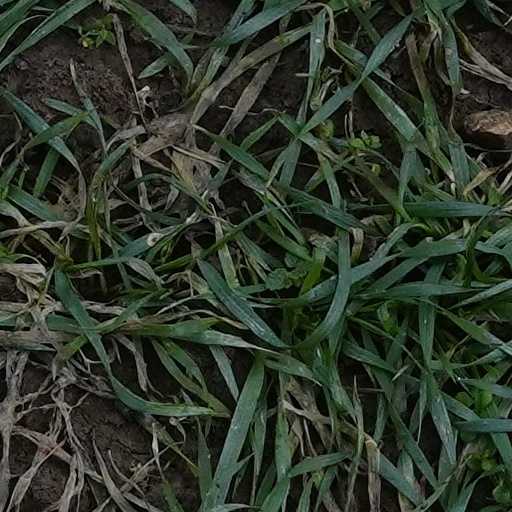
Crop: wheat